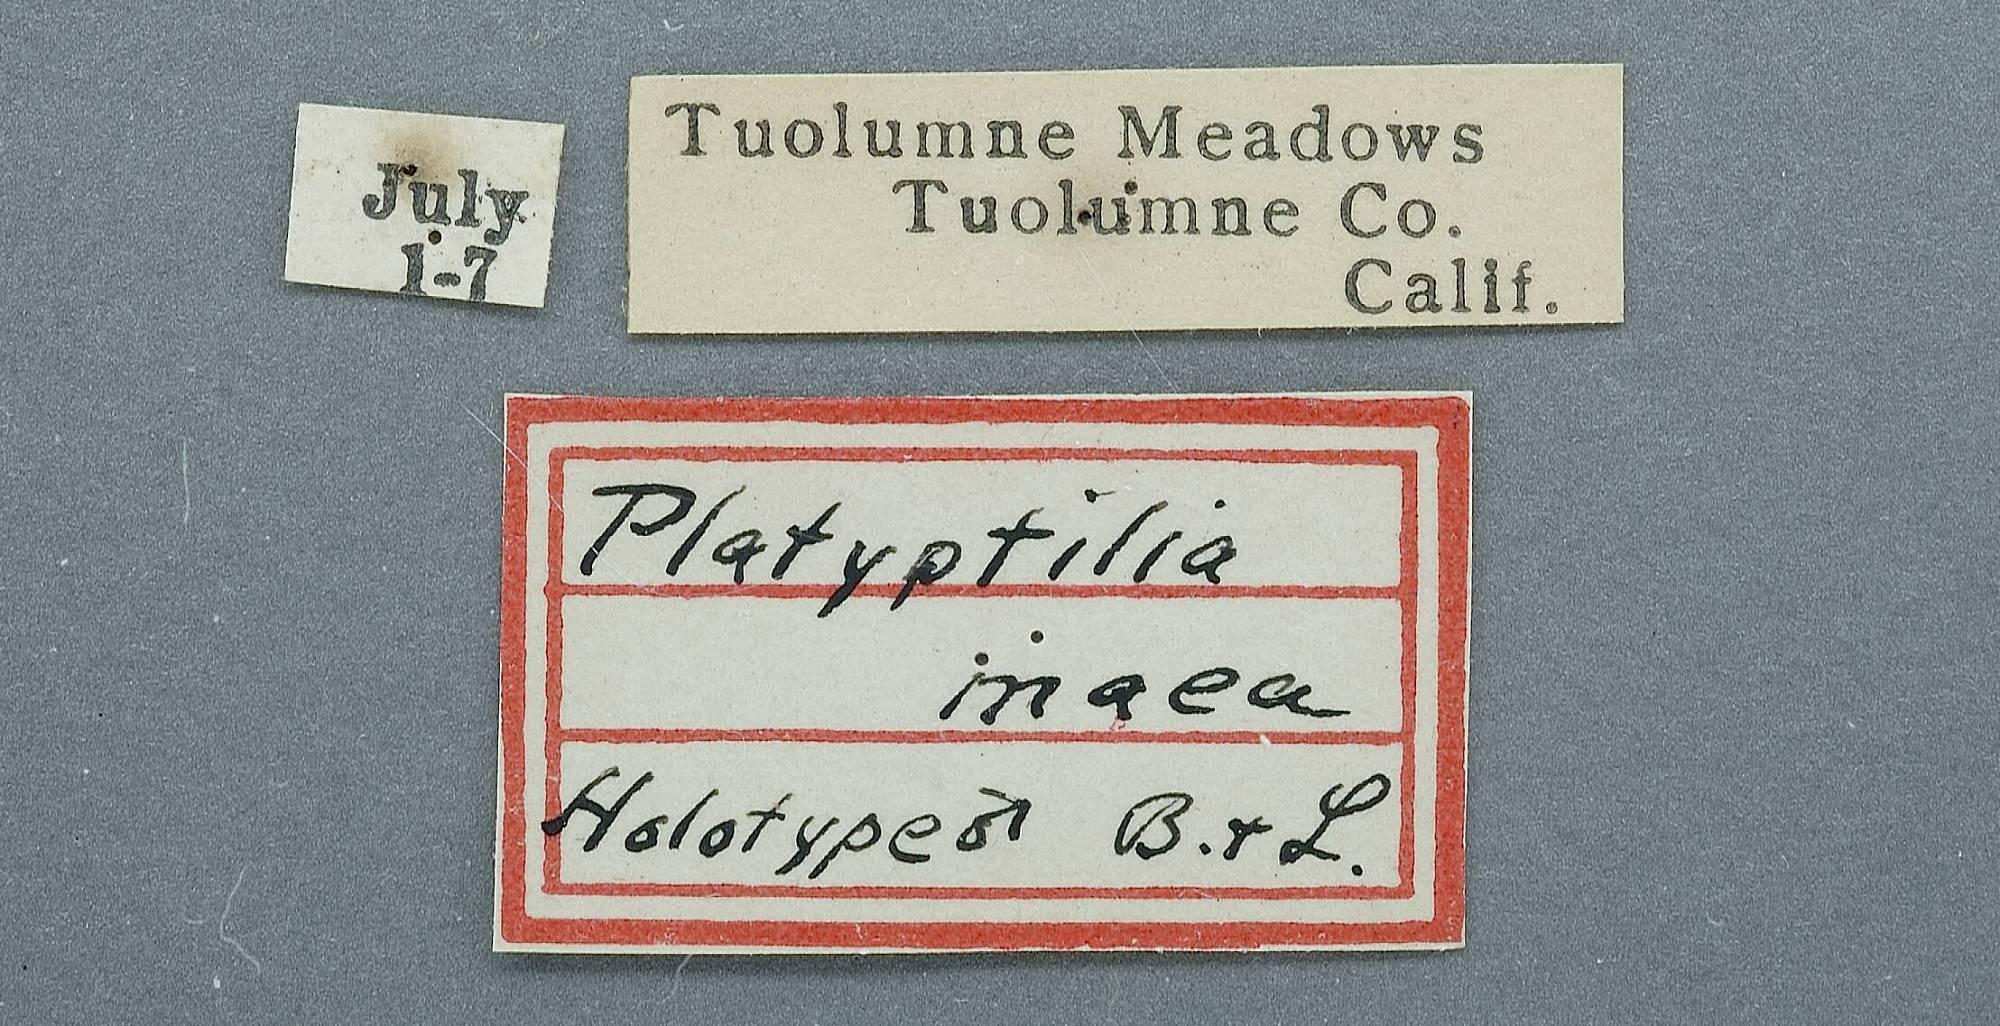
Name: Platyptilia maea
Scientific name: Platyptilia maea Barnes & Lindsey, 1921
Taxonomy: Animalia, Arthropoda, Insecta, Lepidoptera, Pterophoridae
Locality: Tuolumne Meadows, Tuolumne, California, United States